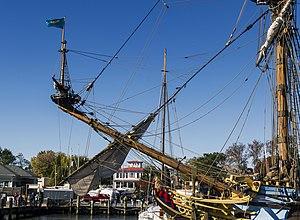
Le beaupré du Kalmar Nyckel à Chestertown, Maryland, Etats-Unis